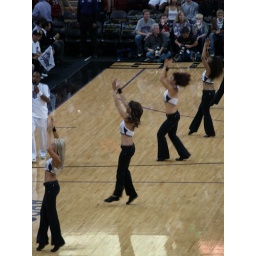
I love the one in the black pants